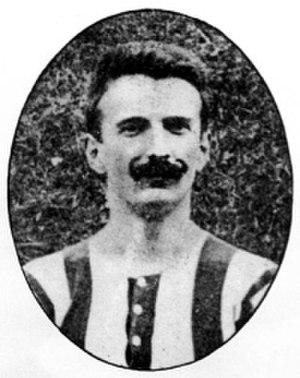
Émile Andrieu ou Andrieux est un footballeur belge né le 1ᵉʳ février 1881 et mort le 5 mai 1955.